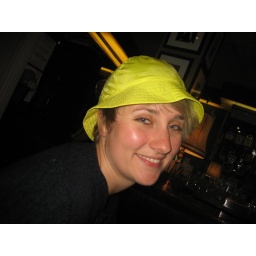
The girl in the yellow hat